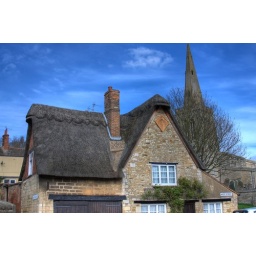
A thatched roof house in Geddington, beside the Eleanor Cross.